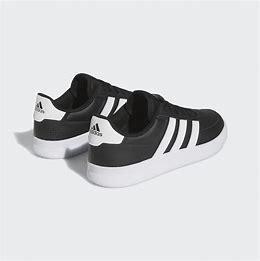
Brand: Adidas
Model: Breaknet